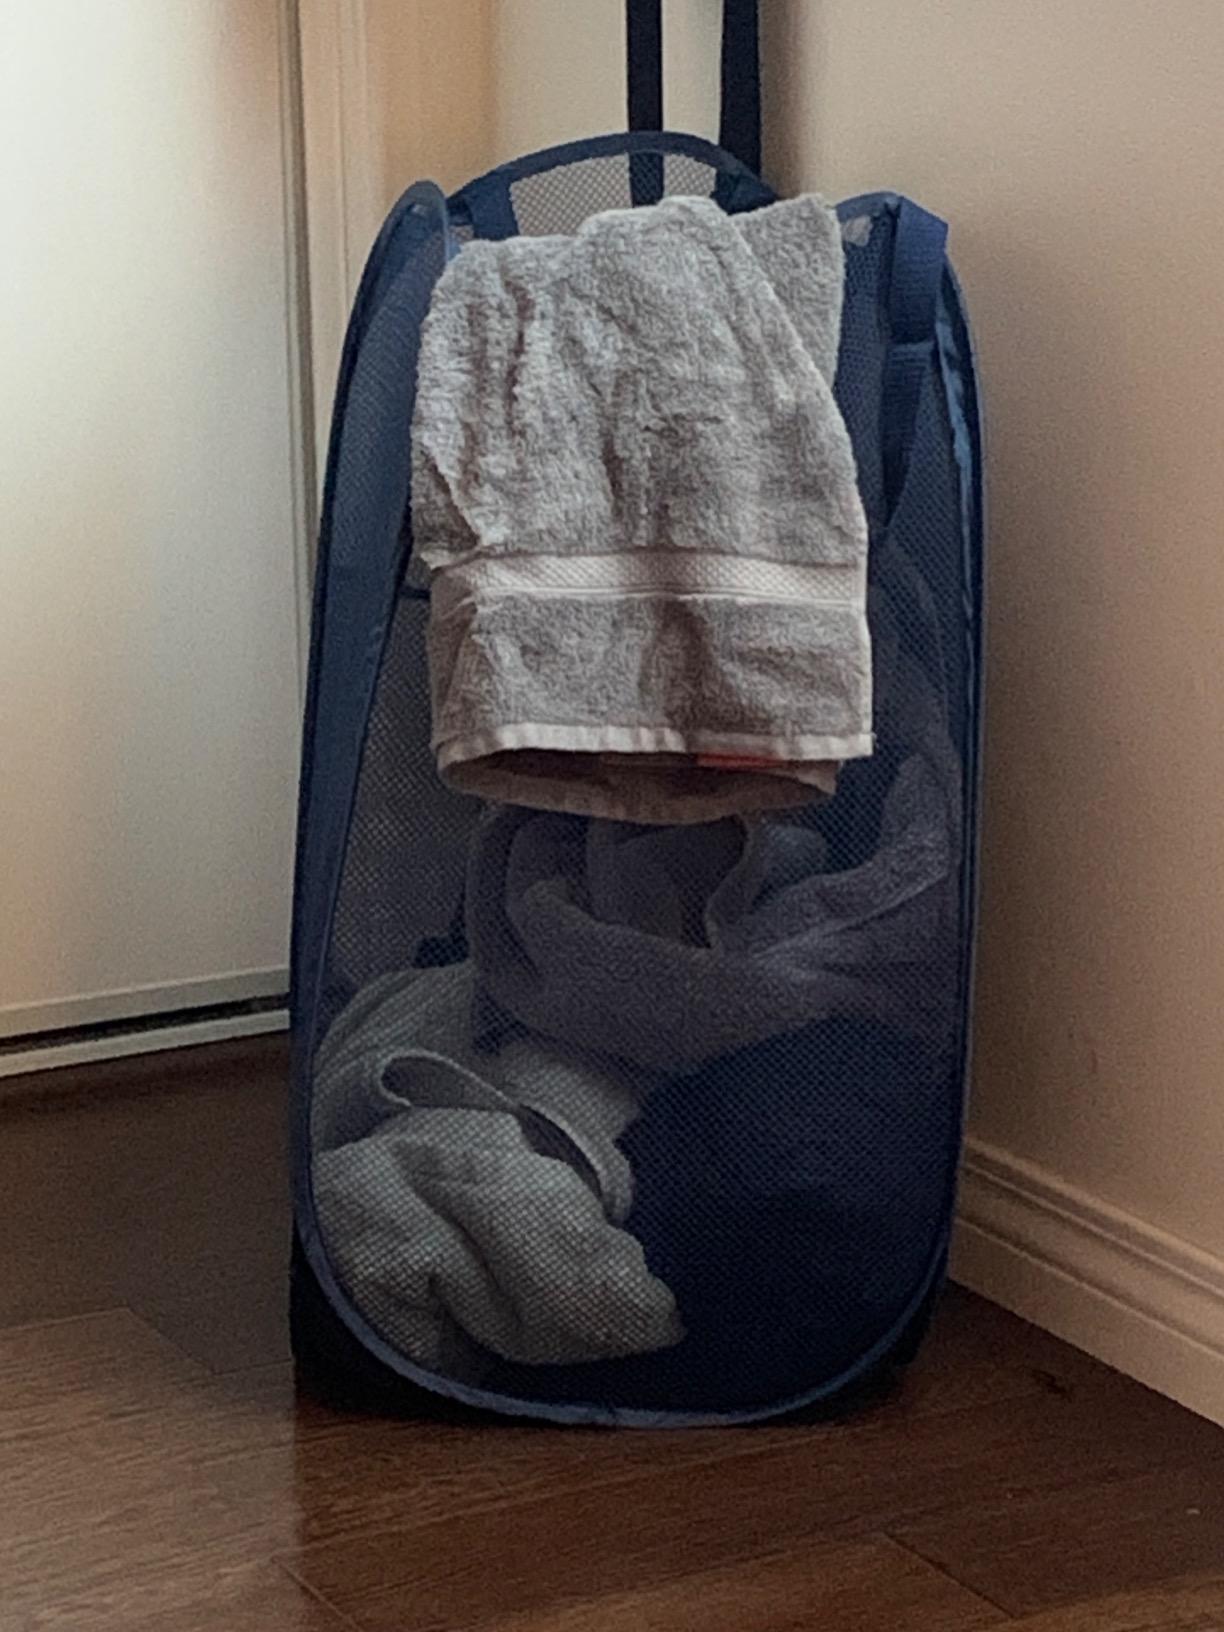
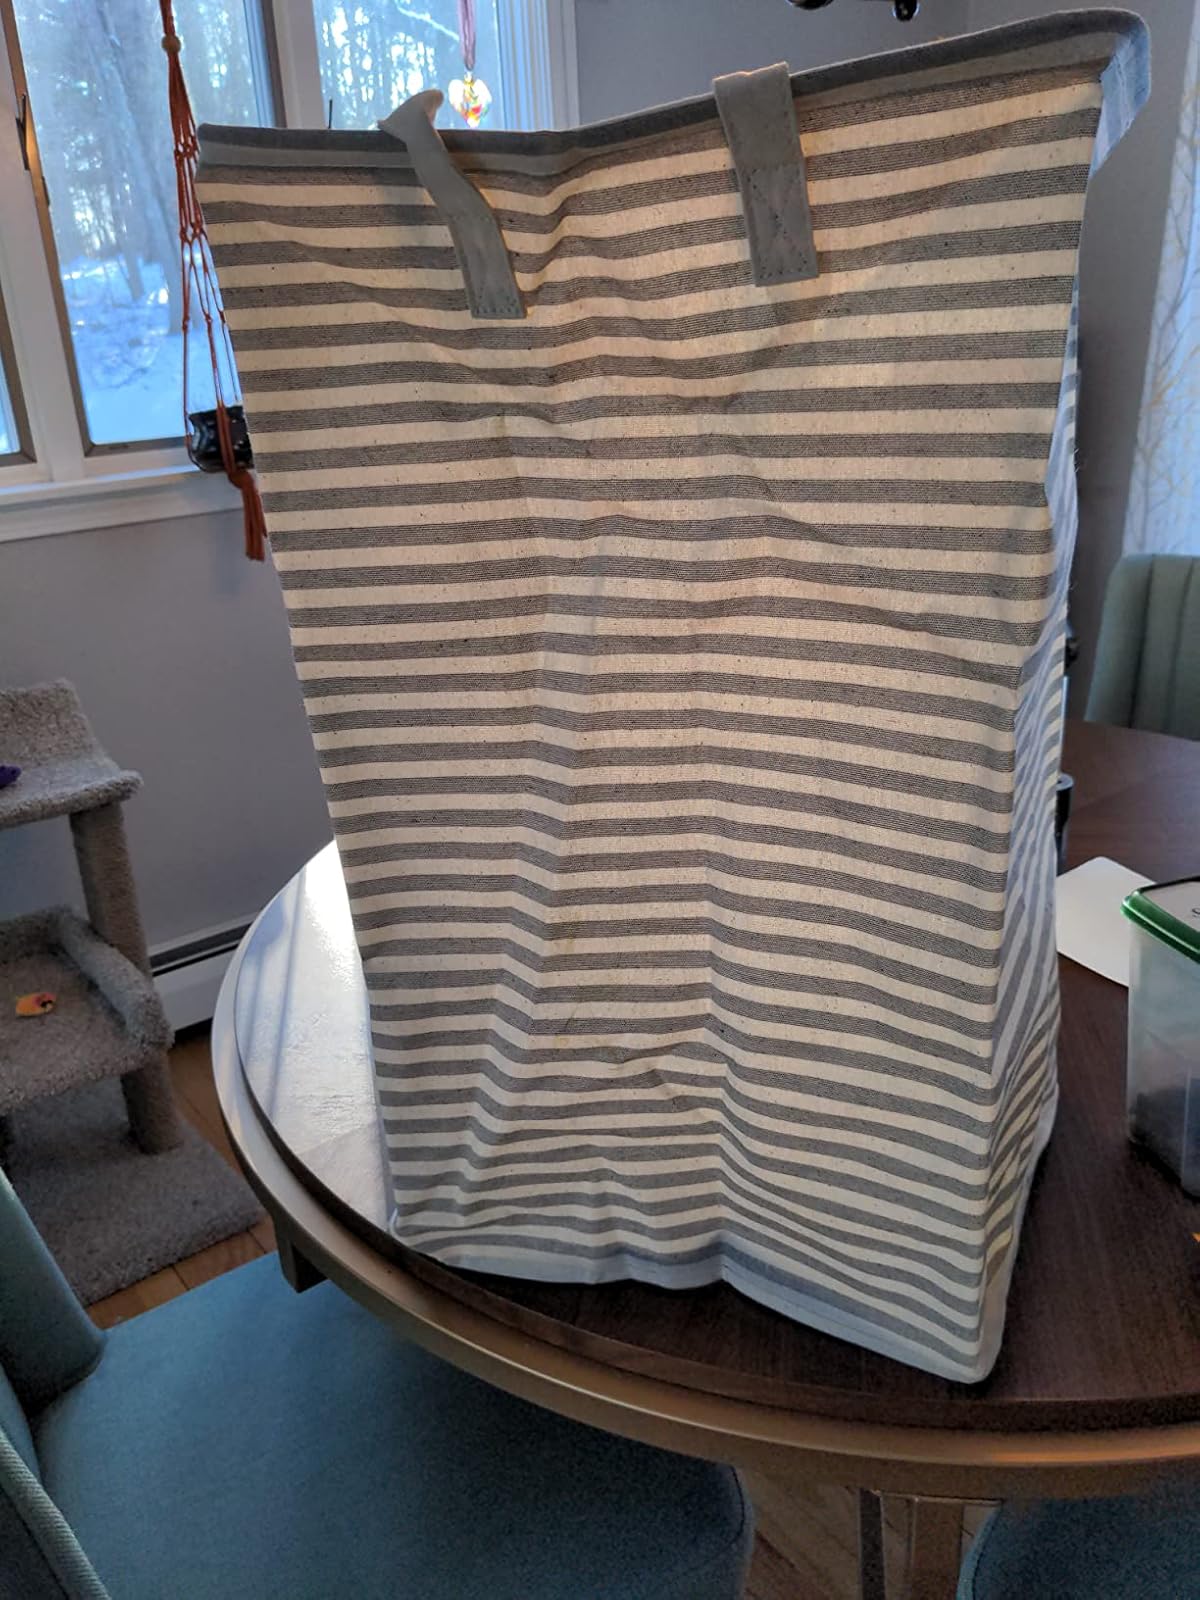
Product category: items_hamper
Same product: no